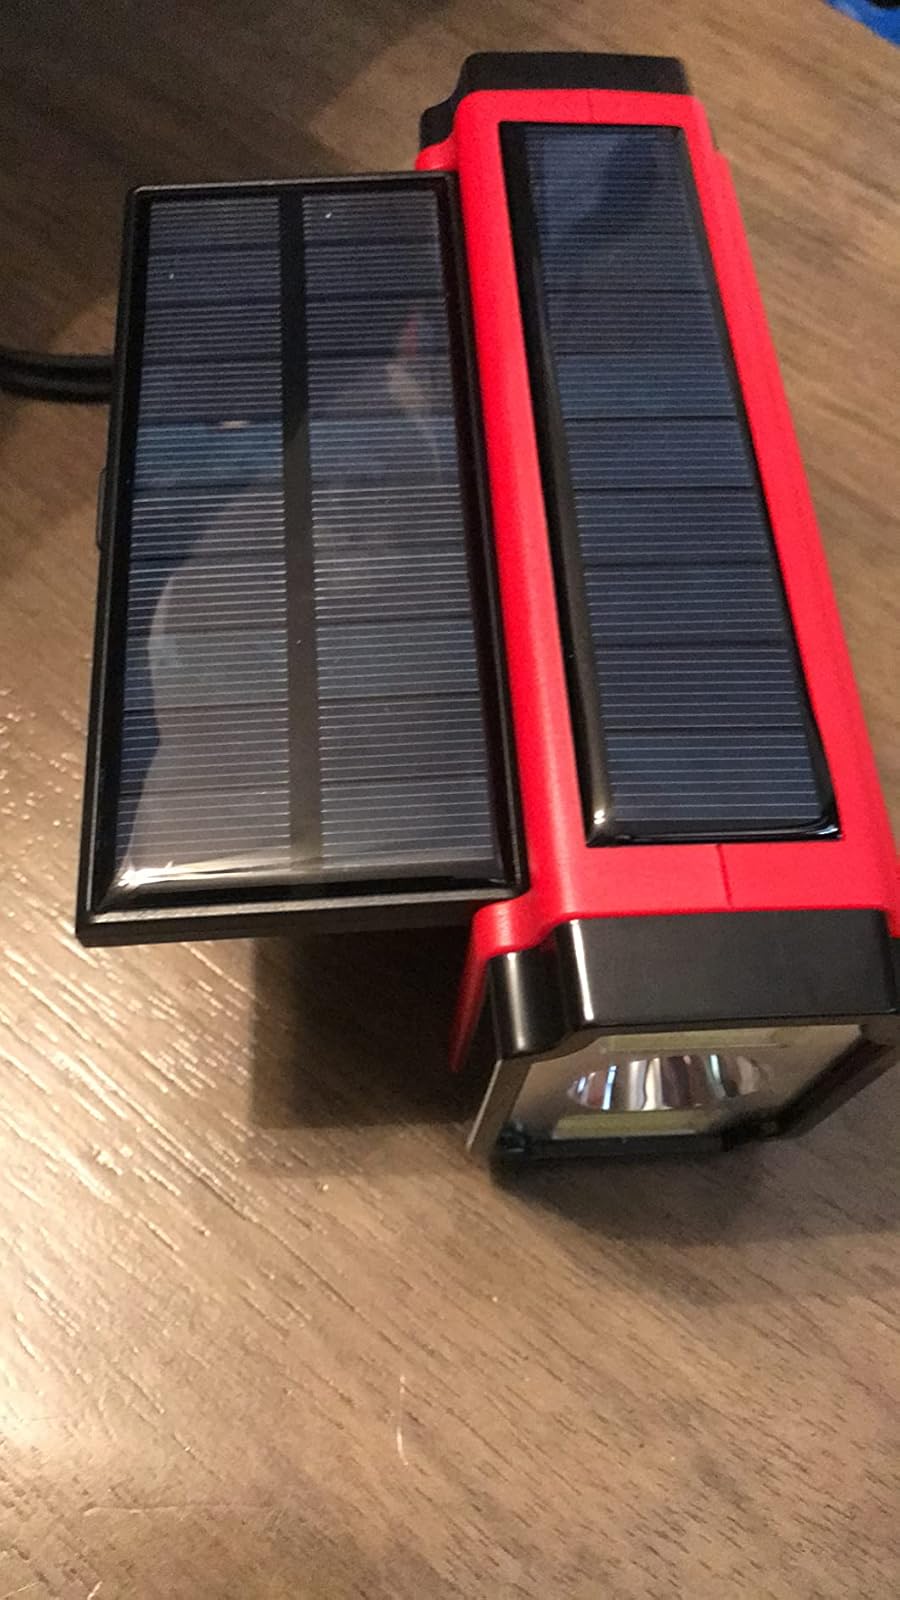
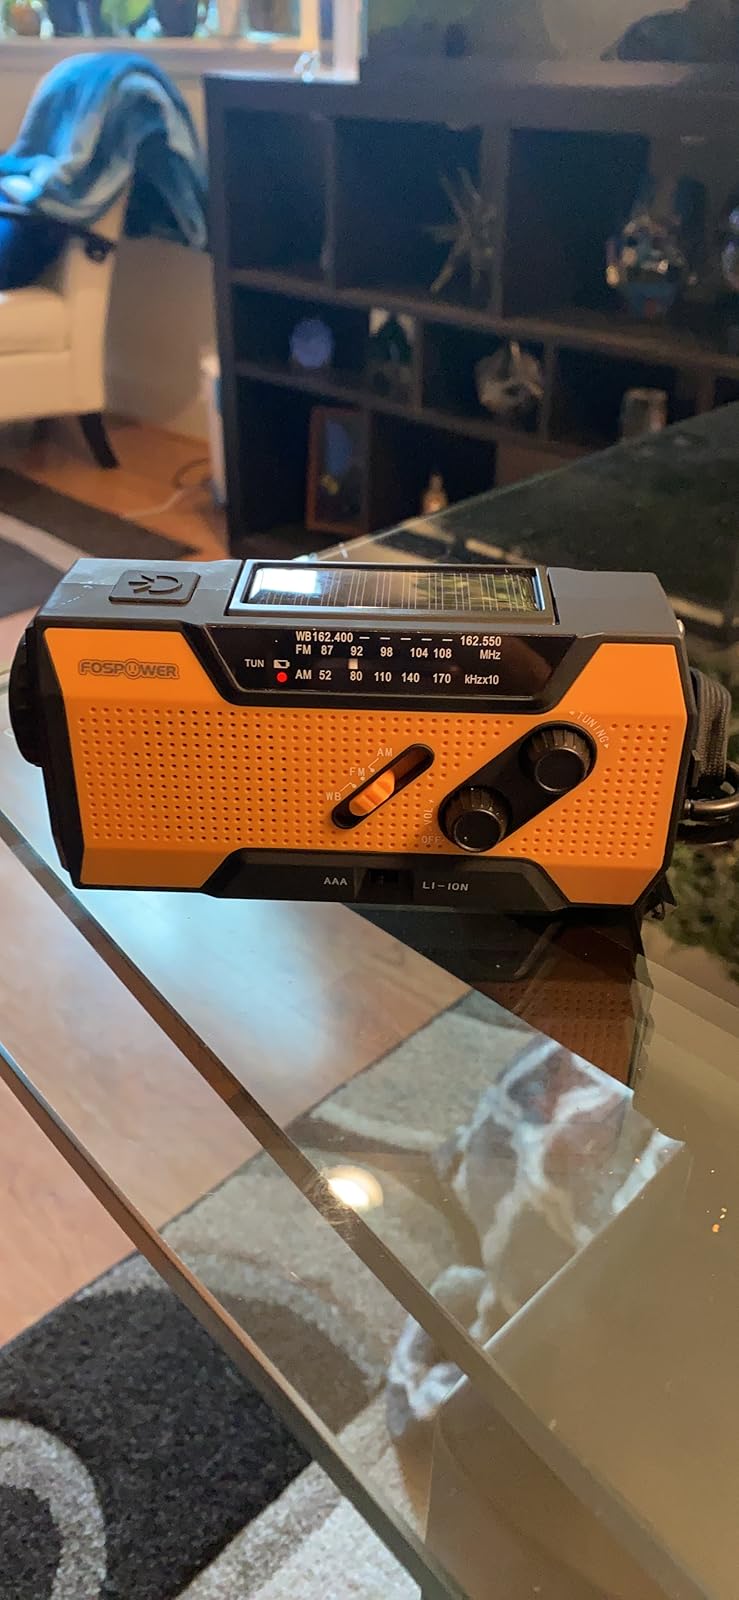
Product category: radio
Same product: no